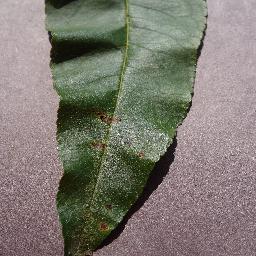
Label: Peach___Bacterial_spot